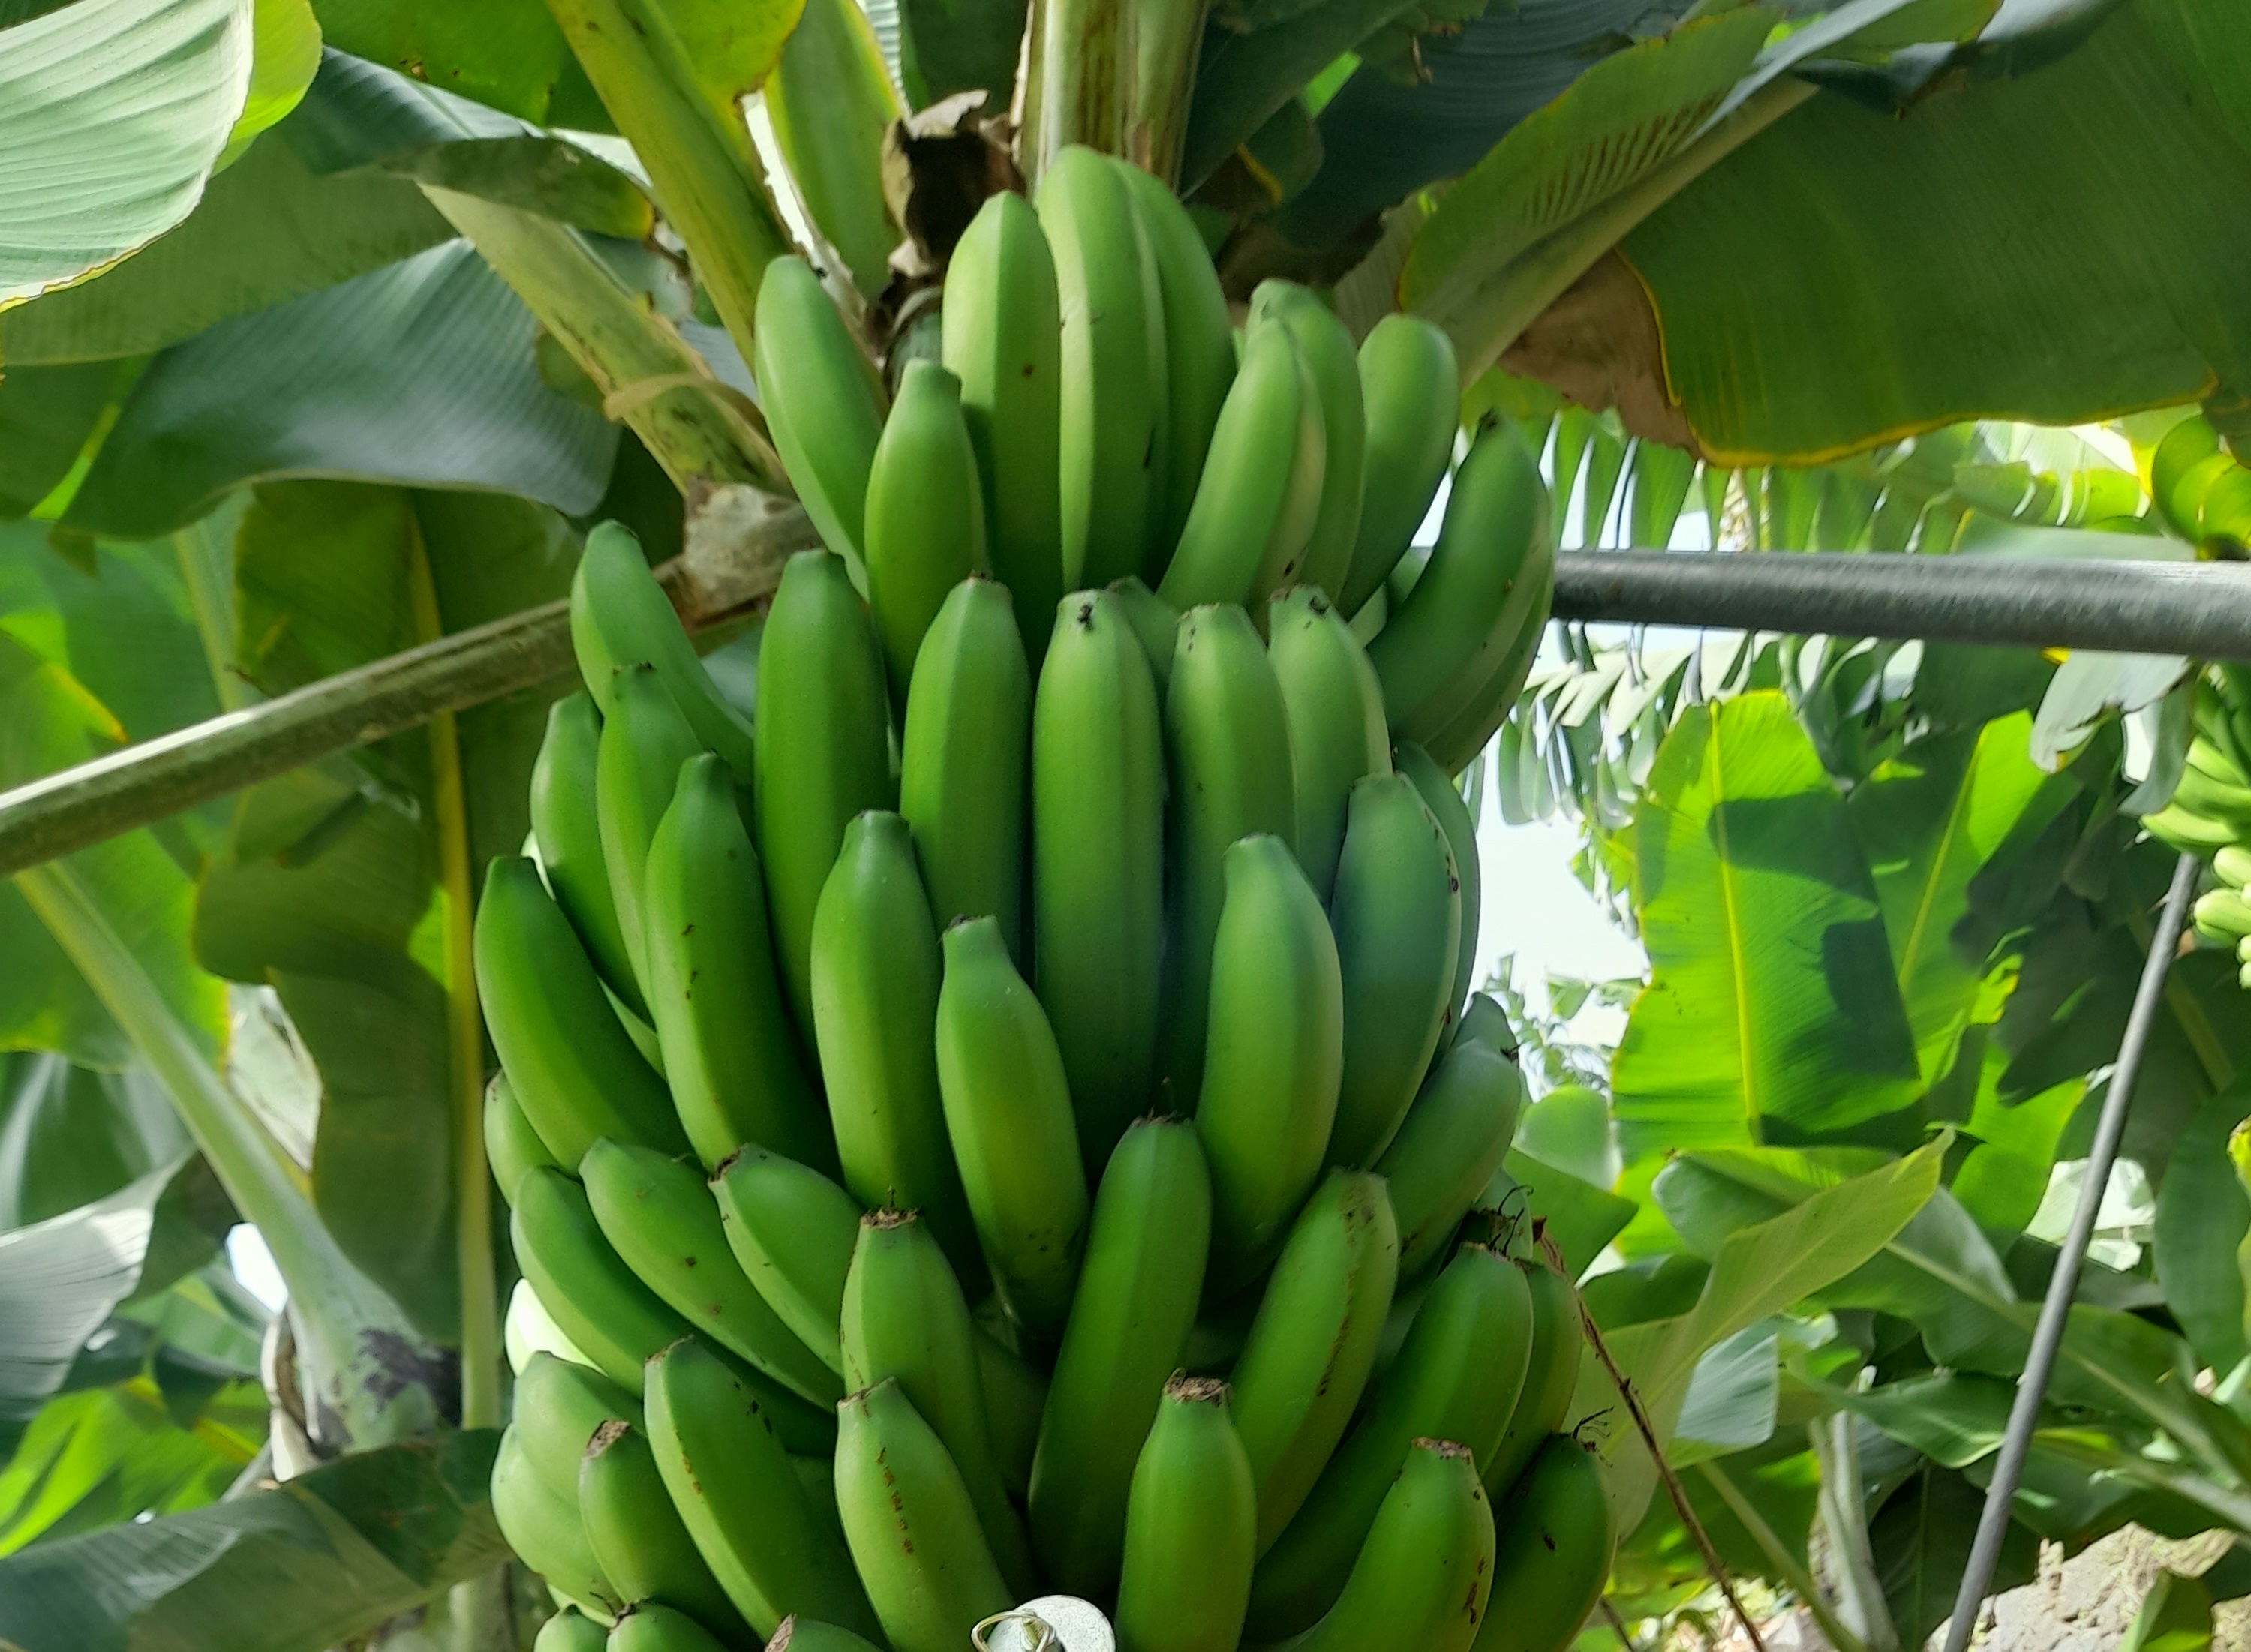
Label: Cut